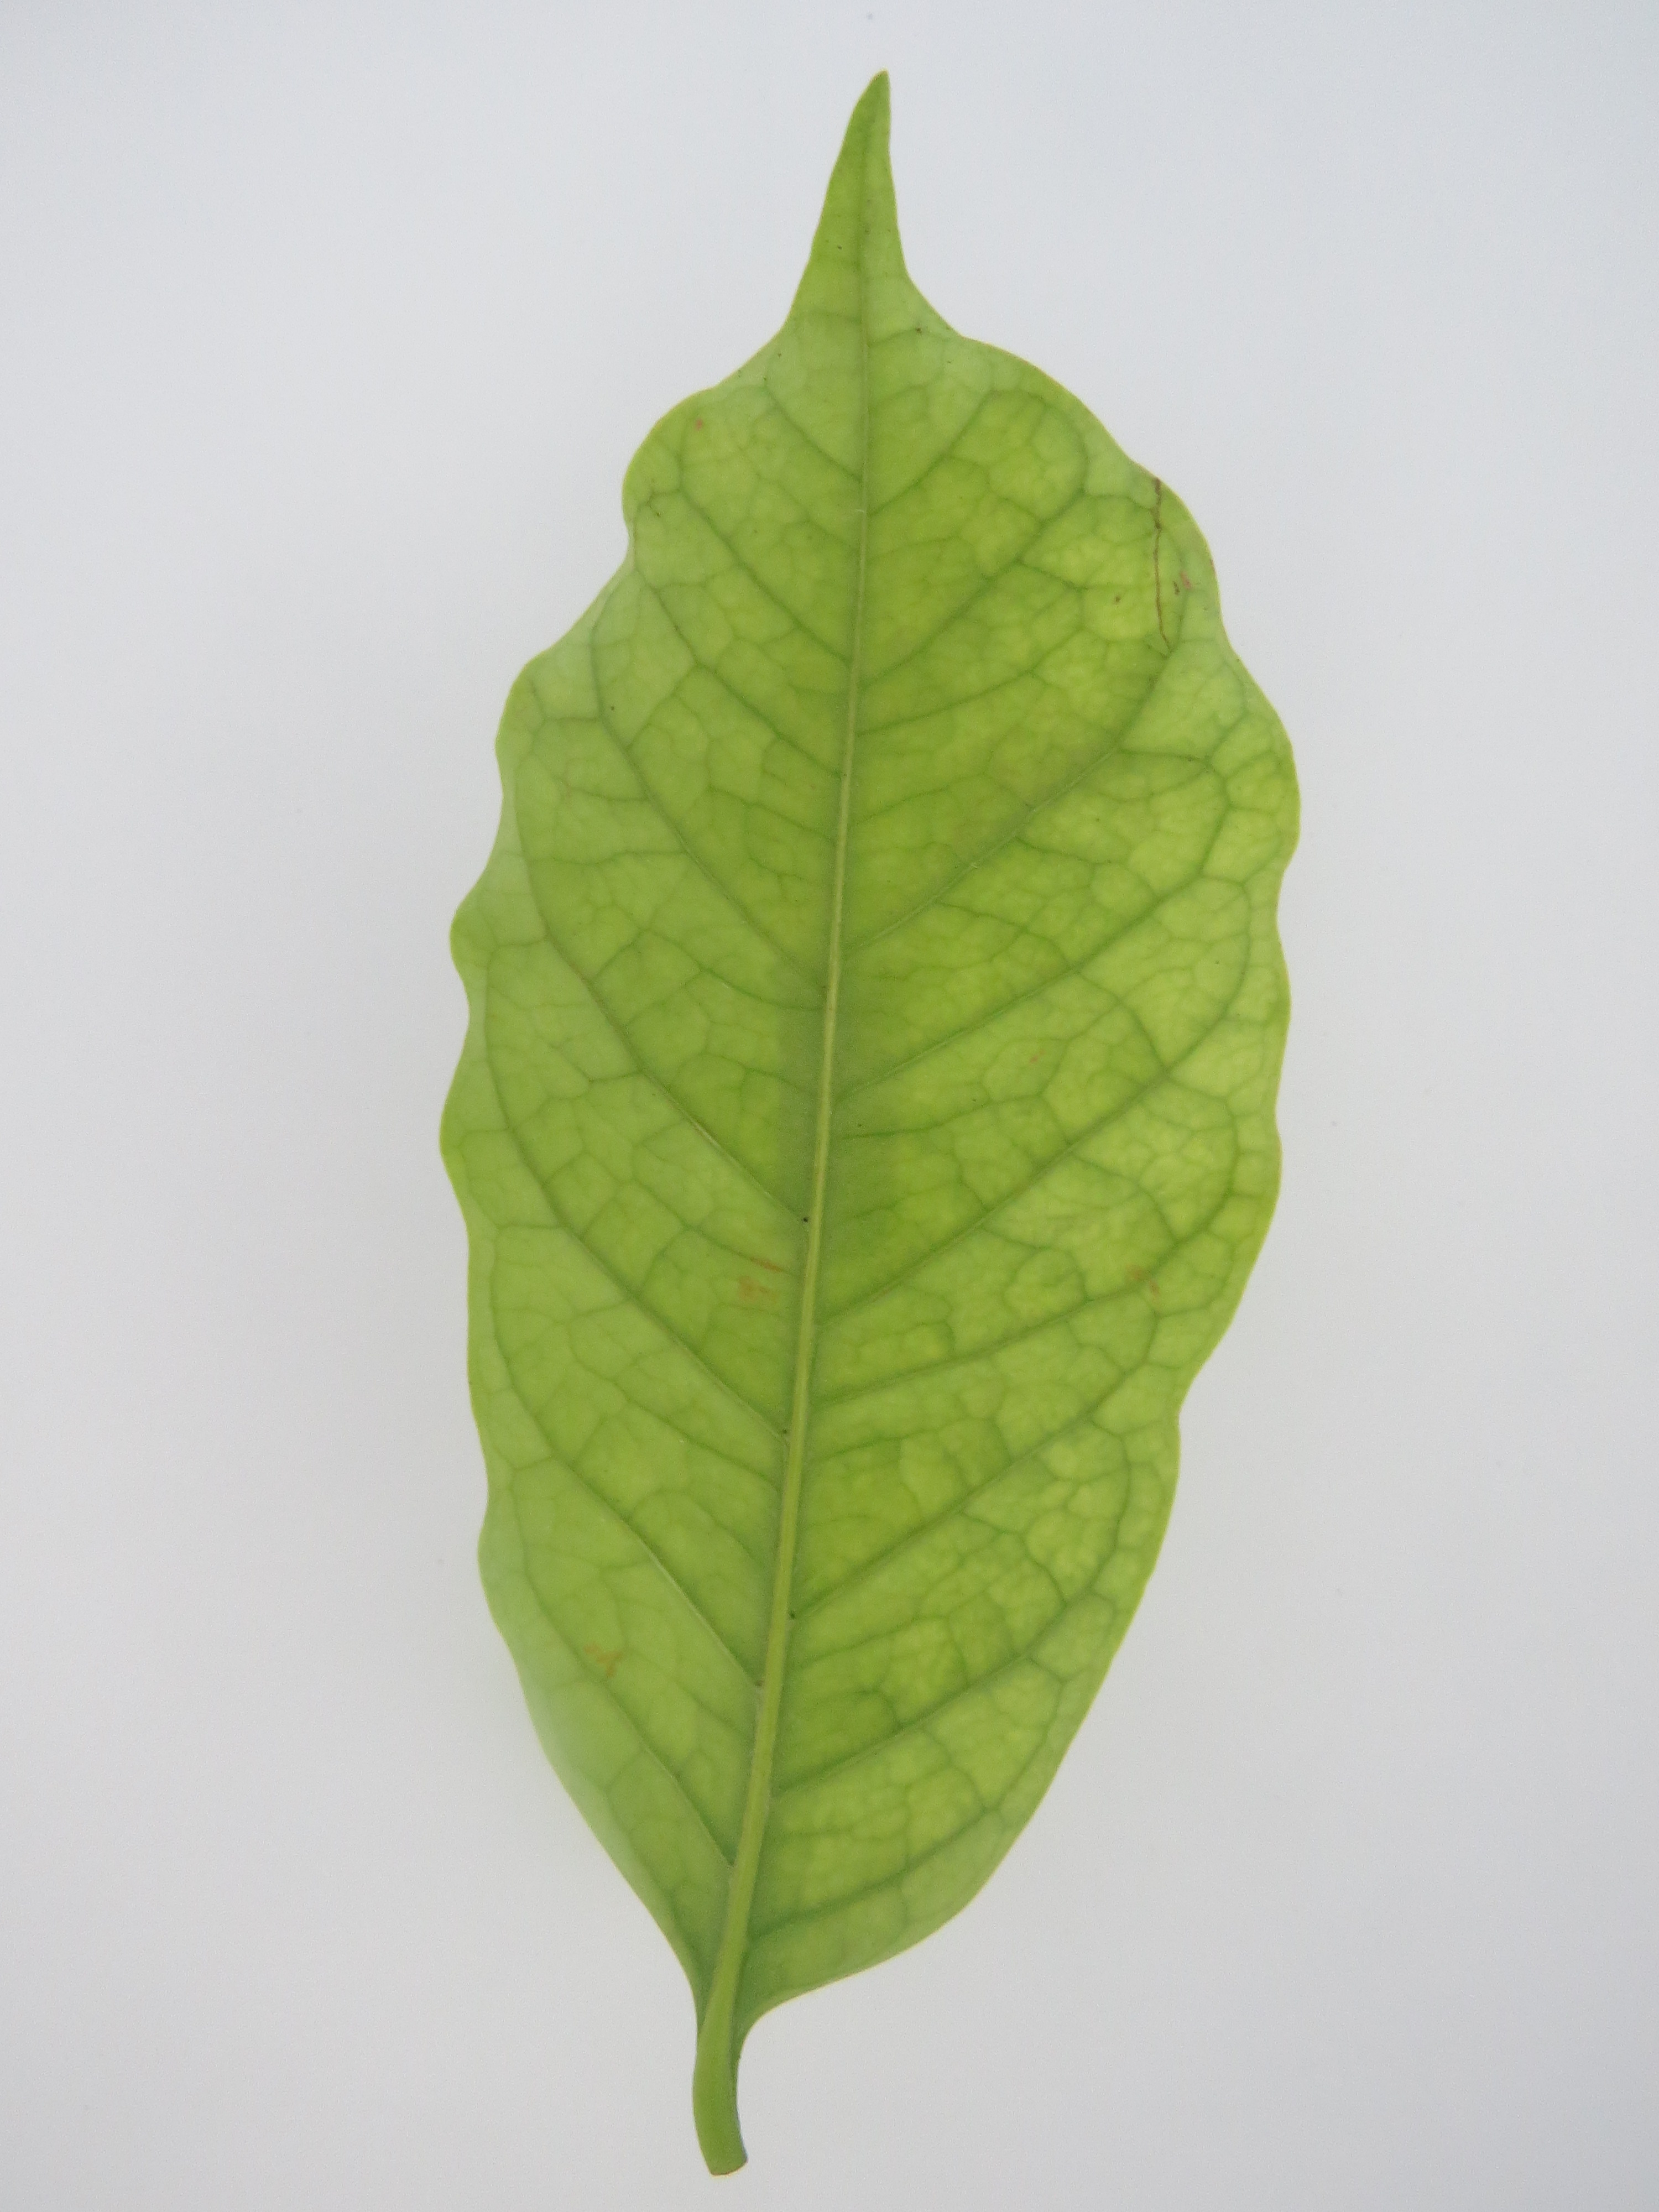
Label: calcium-Ca